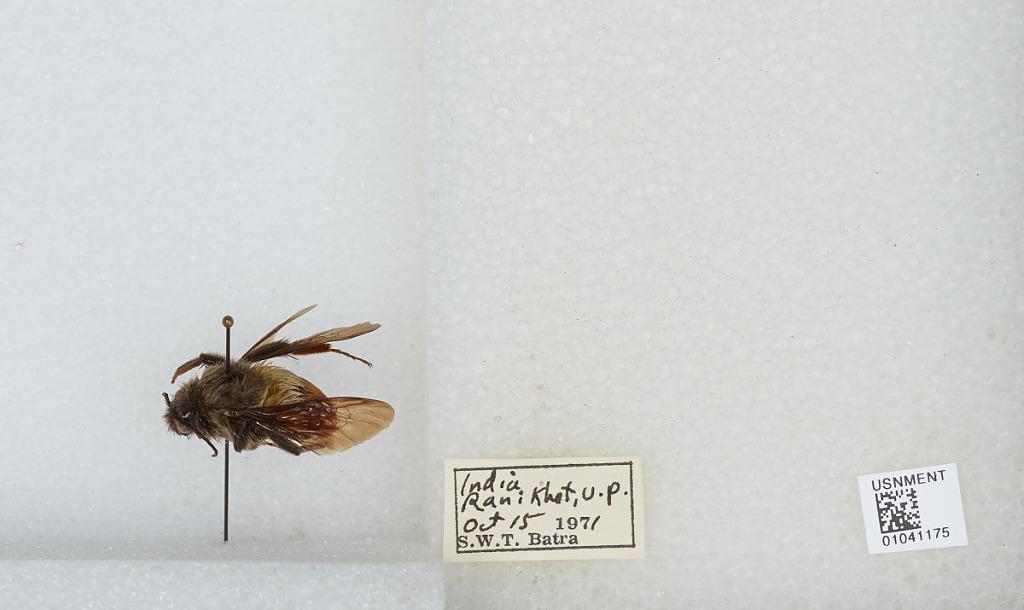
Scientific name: Bombus sp.
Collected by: S. Batra
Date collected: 1971-10-15
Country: India
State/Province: Uttar Pradesh
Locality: Ranikhet